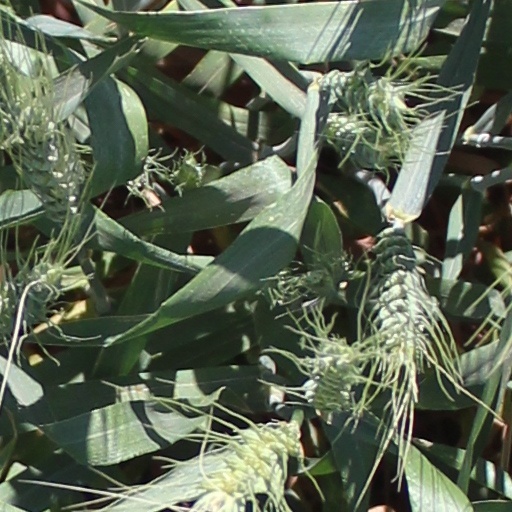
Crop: wheat